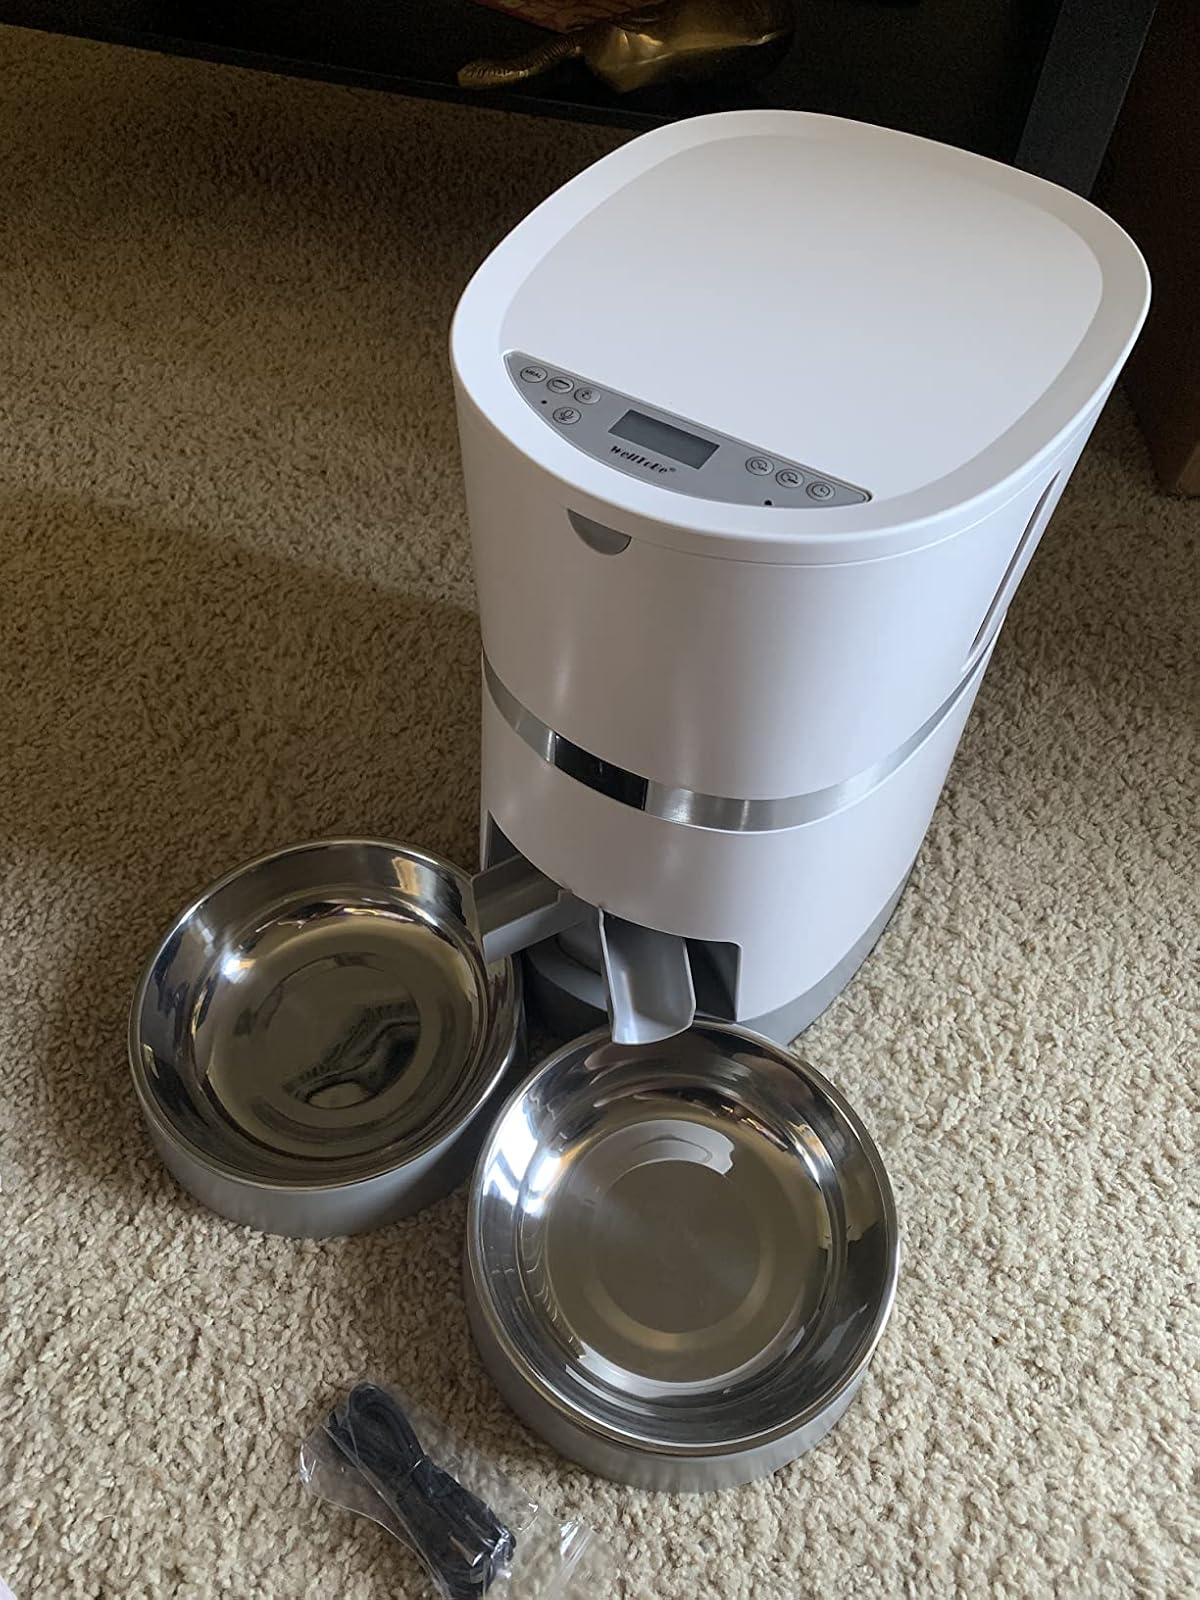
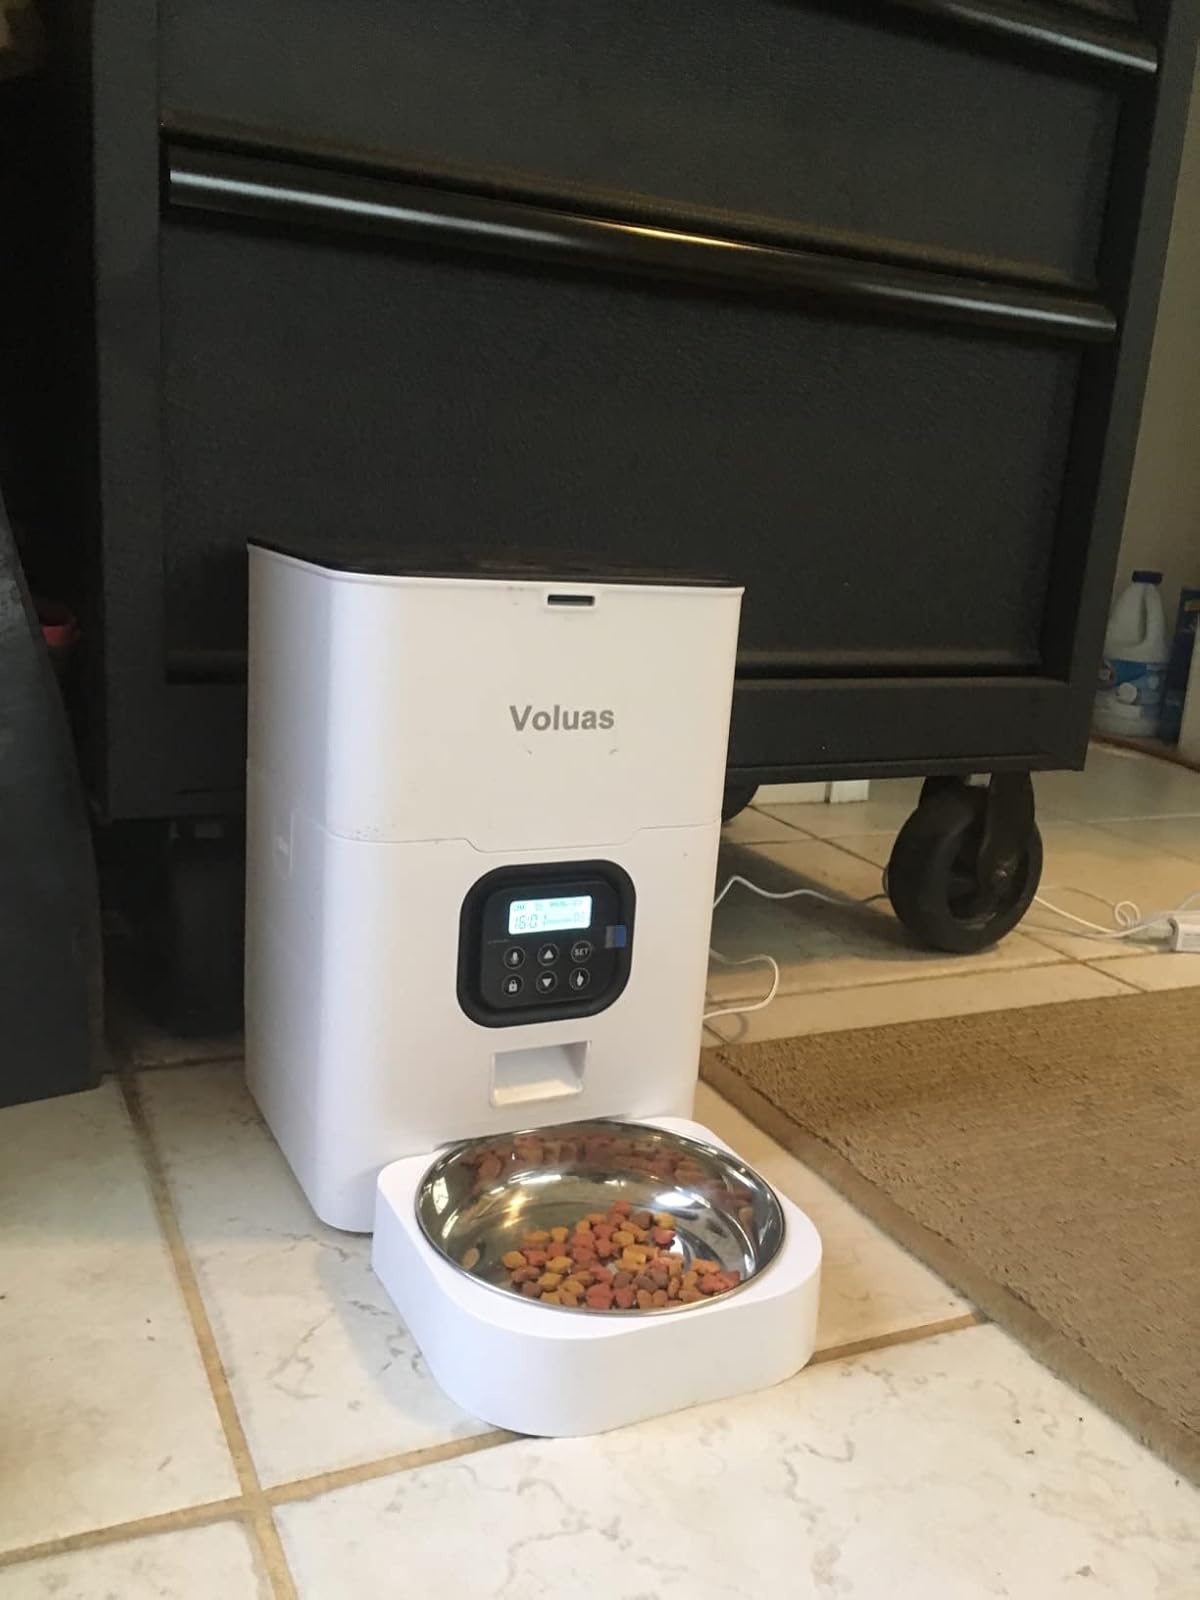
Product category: items_feeder
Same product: no